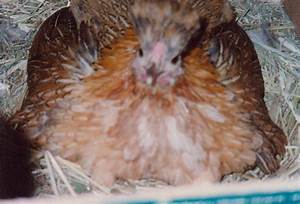
Label: gallina